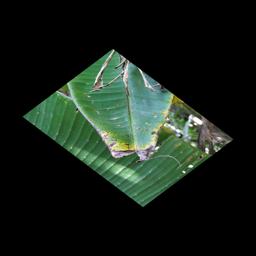
Label: BLACK SIGATOKA